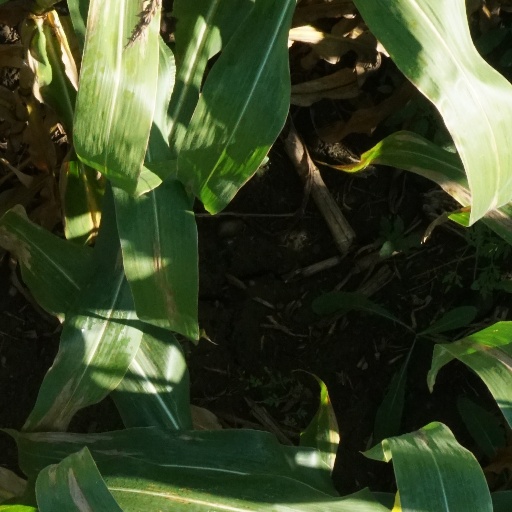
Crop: maize; corn